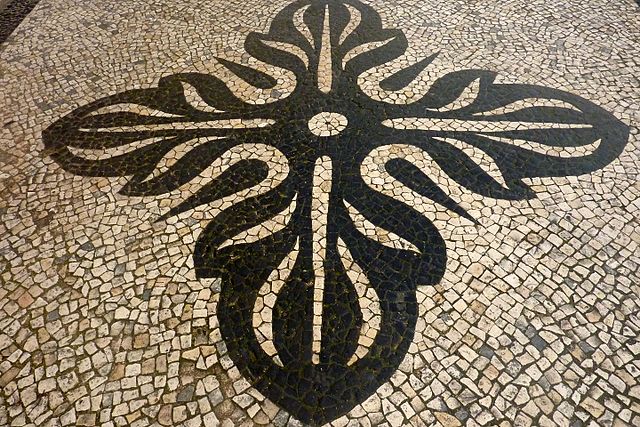
Surface type: sett